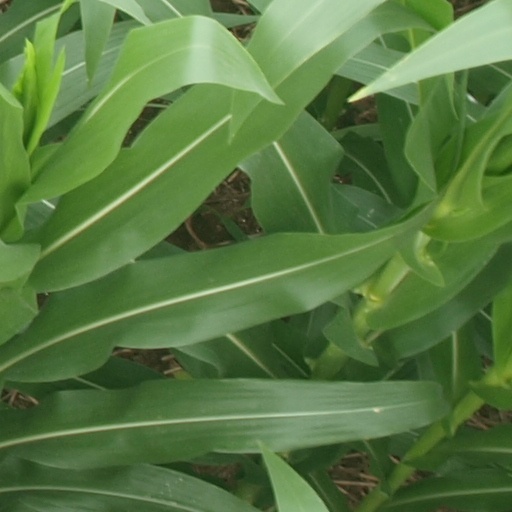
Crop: maize; corn